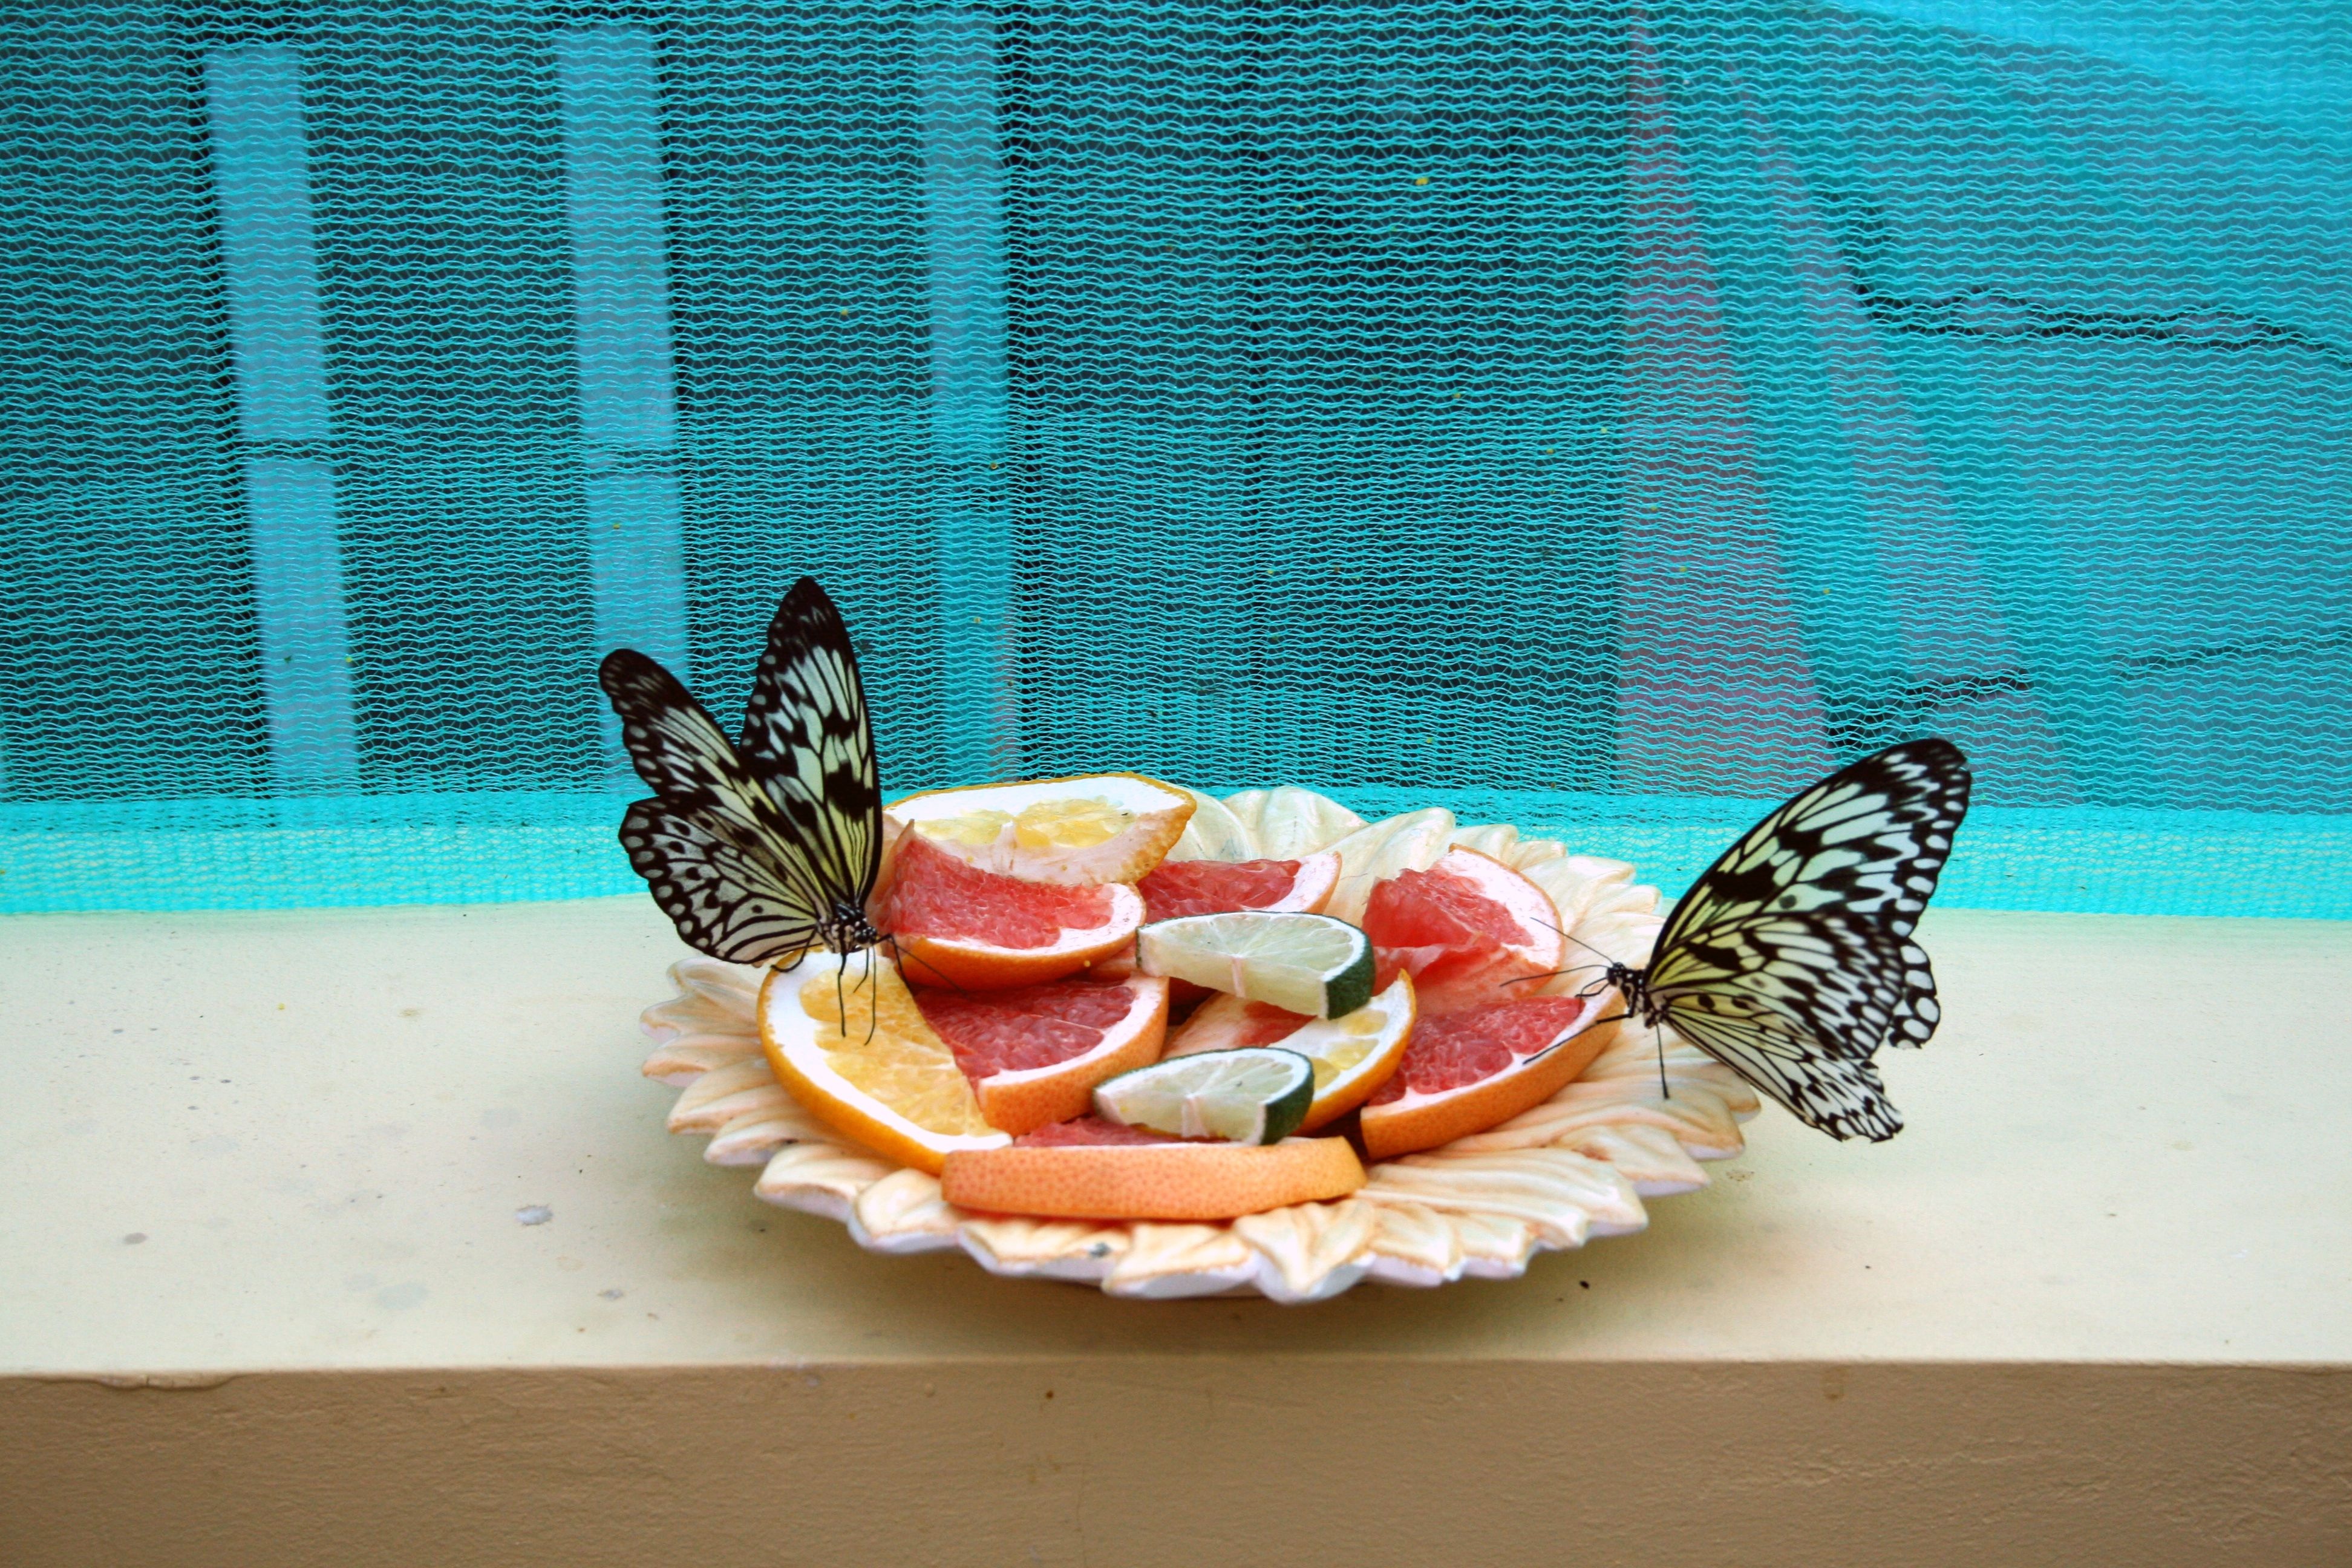
nature, flower, food, produce, insect, butterfly, closeup, painting, art, tropical insects